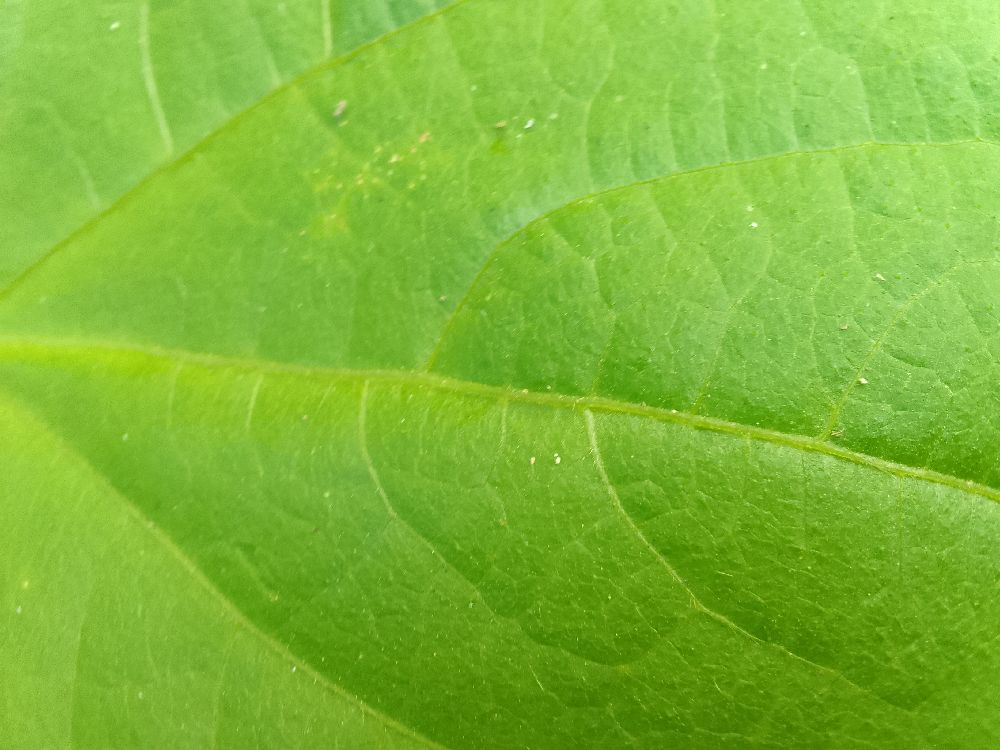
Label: healthy